William Beier

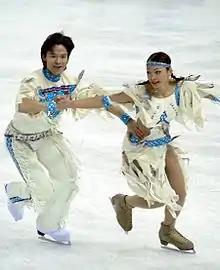
Beier & Beier in 2005.

William Beier (born November 2, 1982, in Manila, Philippines) is a Filipino born German former competitive ice dancer. He competed with his sister, Christina Beier. They are four-time (2005–2006, 2008, 2010) German national champions, and represented Germany in the 2010 Winter Olympics.